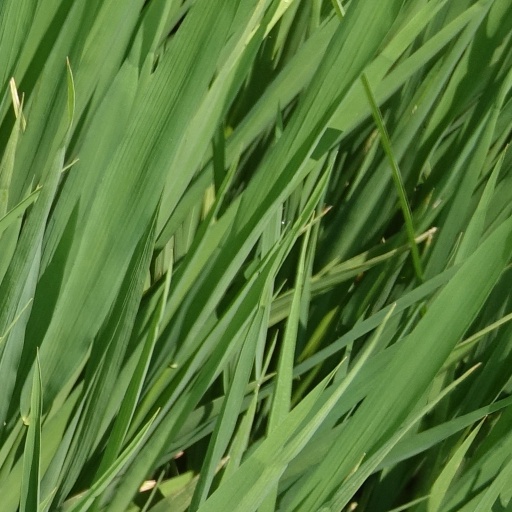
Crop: rice